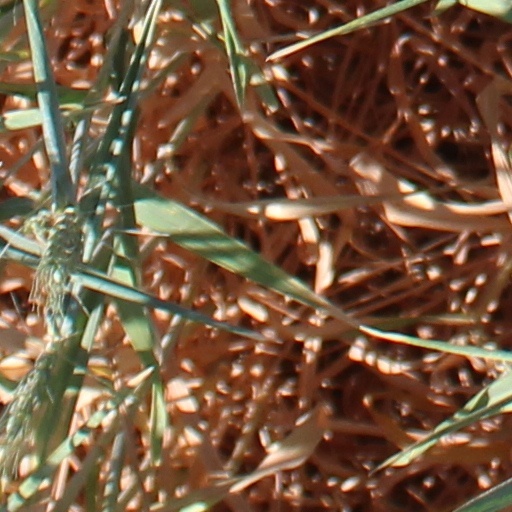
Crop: wheat